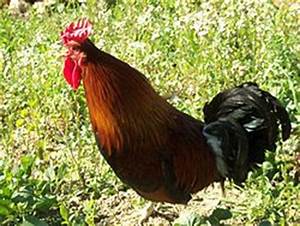
Label: chicken